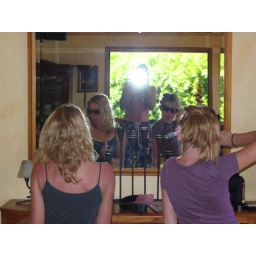
Robn and Nina make themselves at home while house sitting near Makawao in Maui.